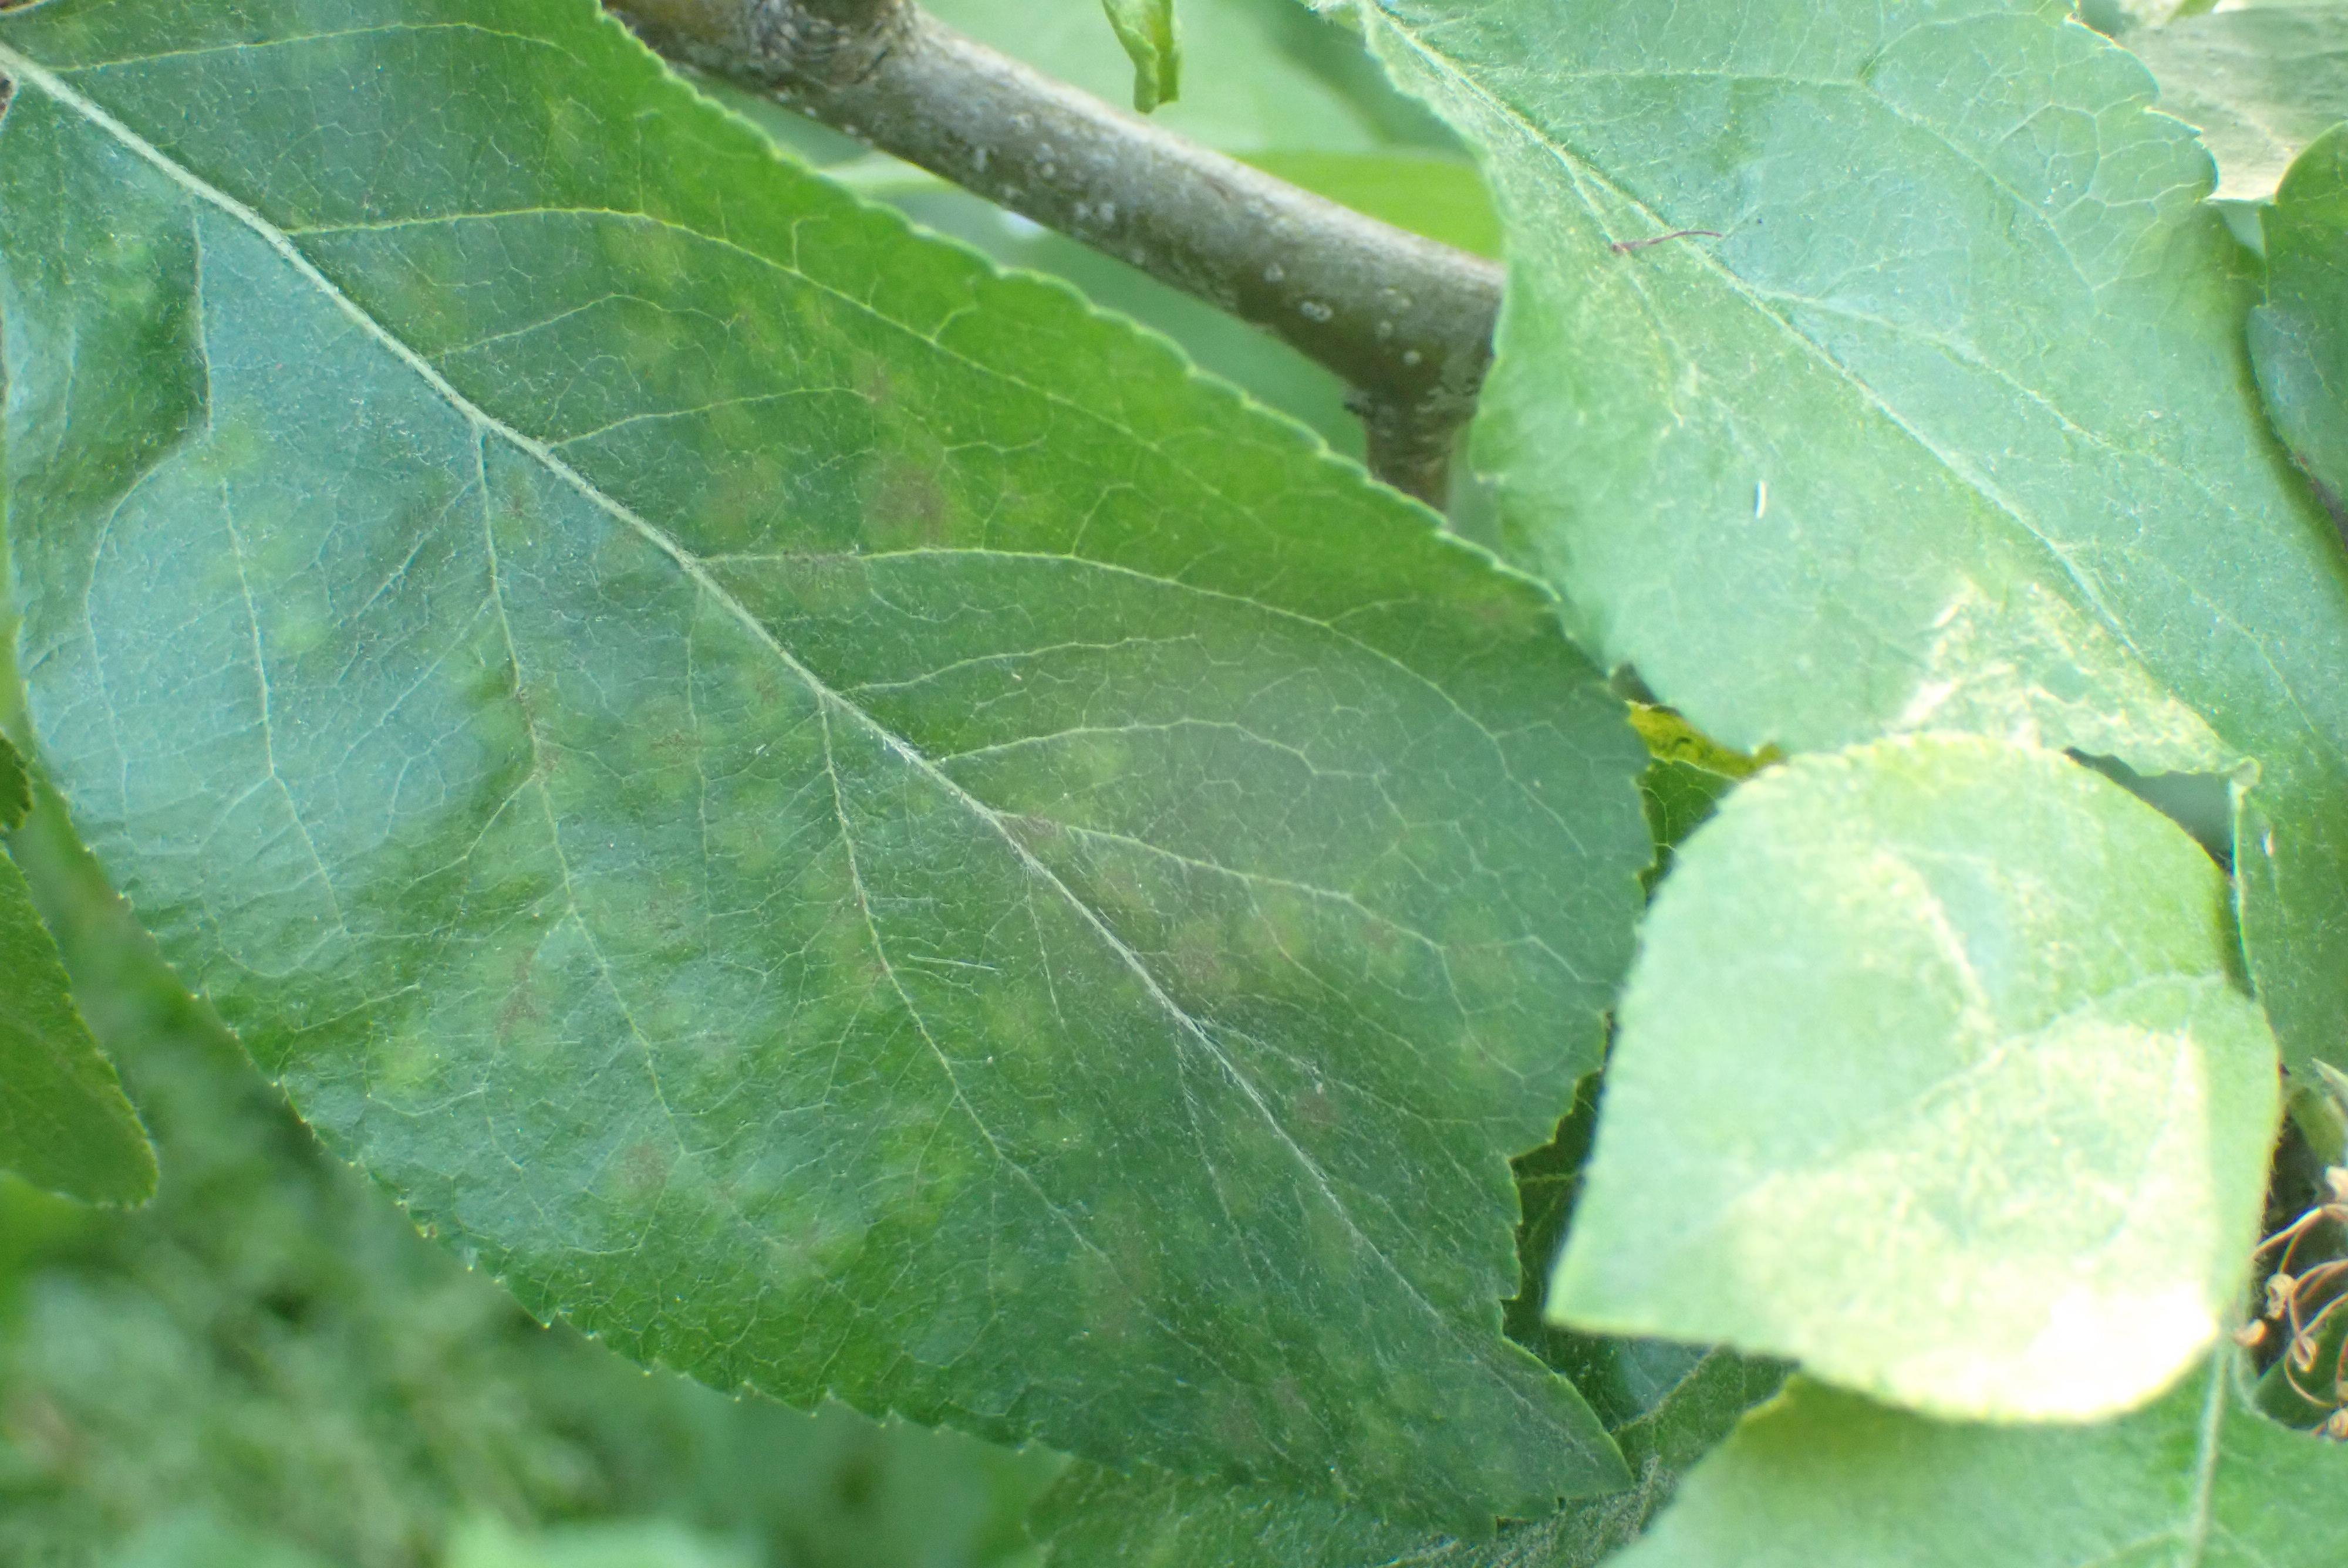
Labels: scab